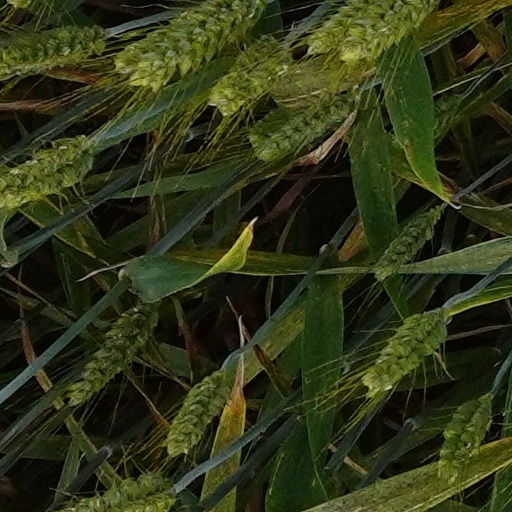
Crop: wheat